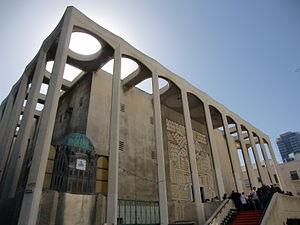
La Grande synagogue de Tel-Aviv est située 110 rue Allenby, à l'intersection avec la rue Ahad Ha'am, dans le quartier Lev Hair de Tel Aviv, Israël. Il s'agit de la plus grande synagogue d'Israël.